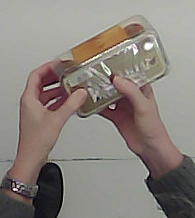
Product: rocher_chocolate